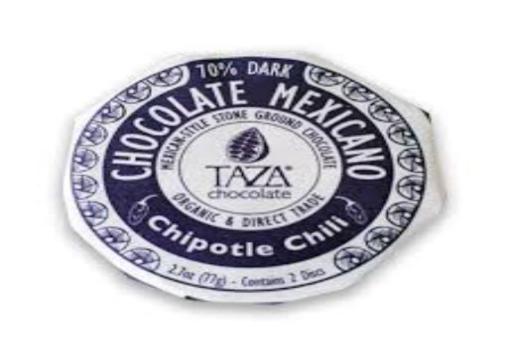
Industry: Food